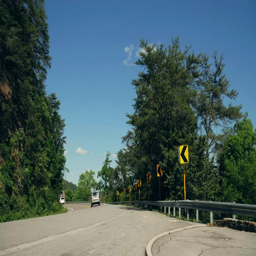
cars driving around a curvy mountain road